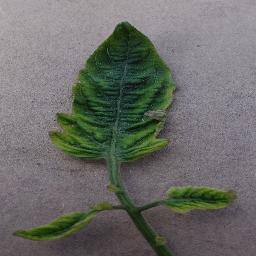
Label: Tomato___Tomato_Yellow_Leaf_Curl_Virus